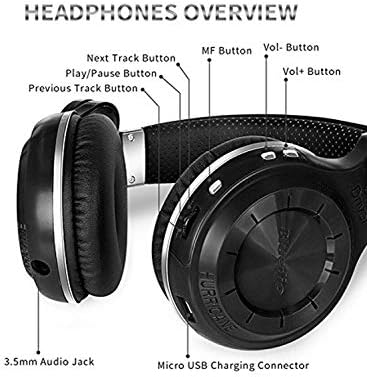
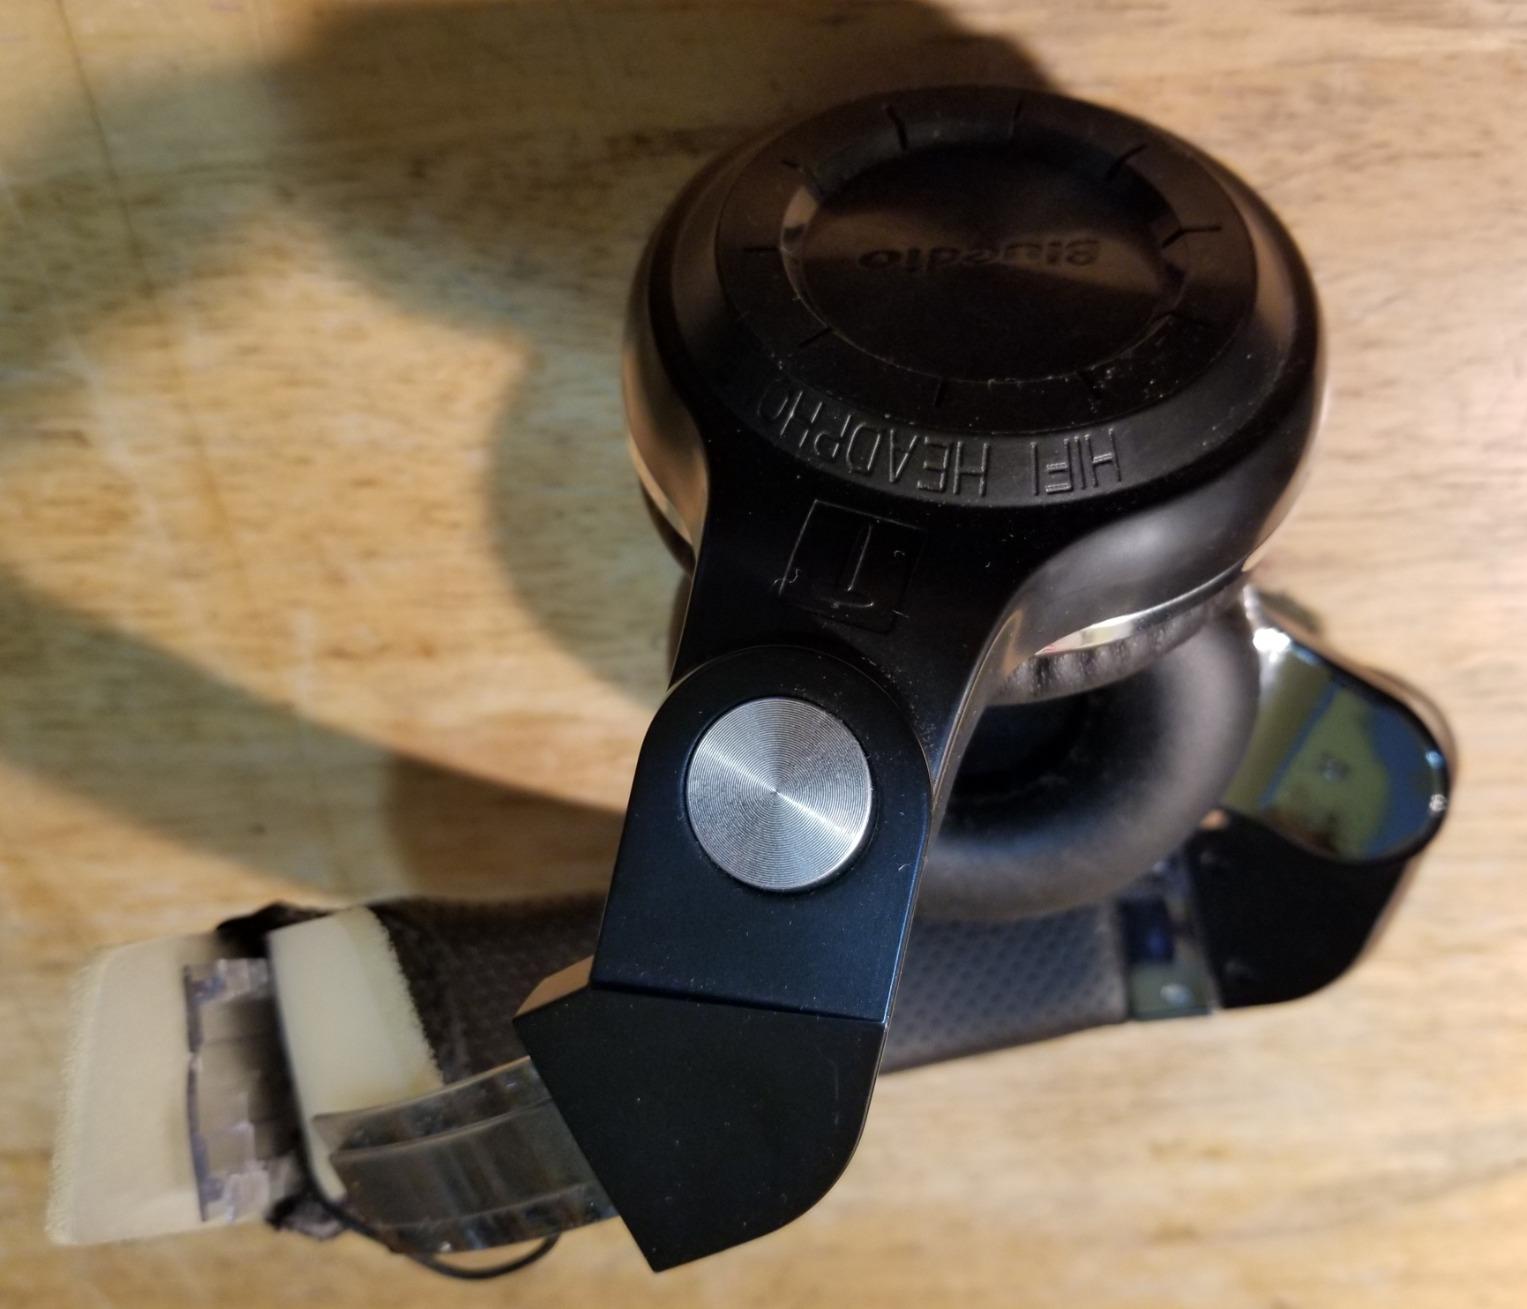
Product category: headphones
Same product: yes